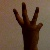
The image shows a hand gesture representing the number 6 in Indian Sign Language.